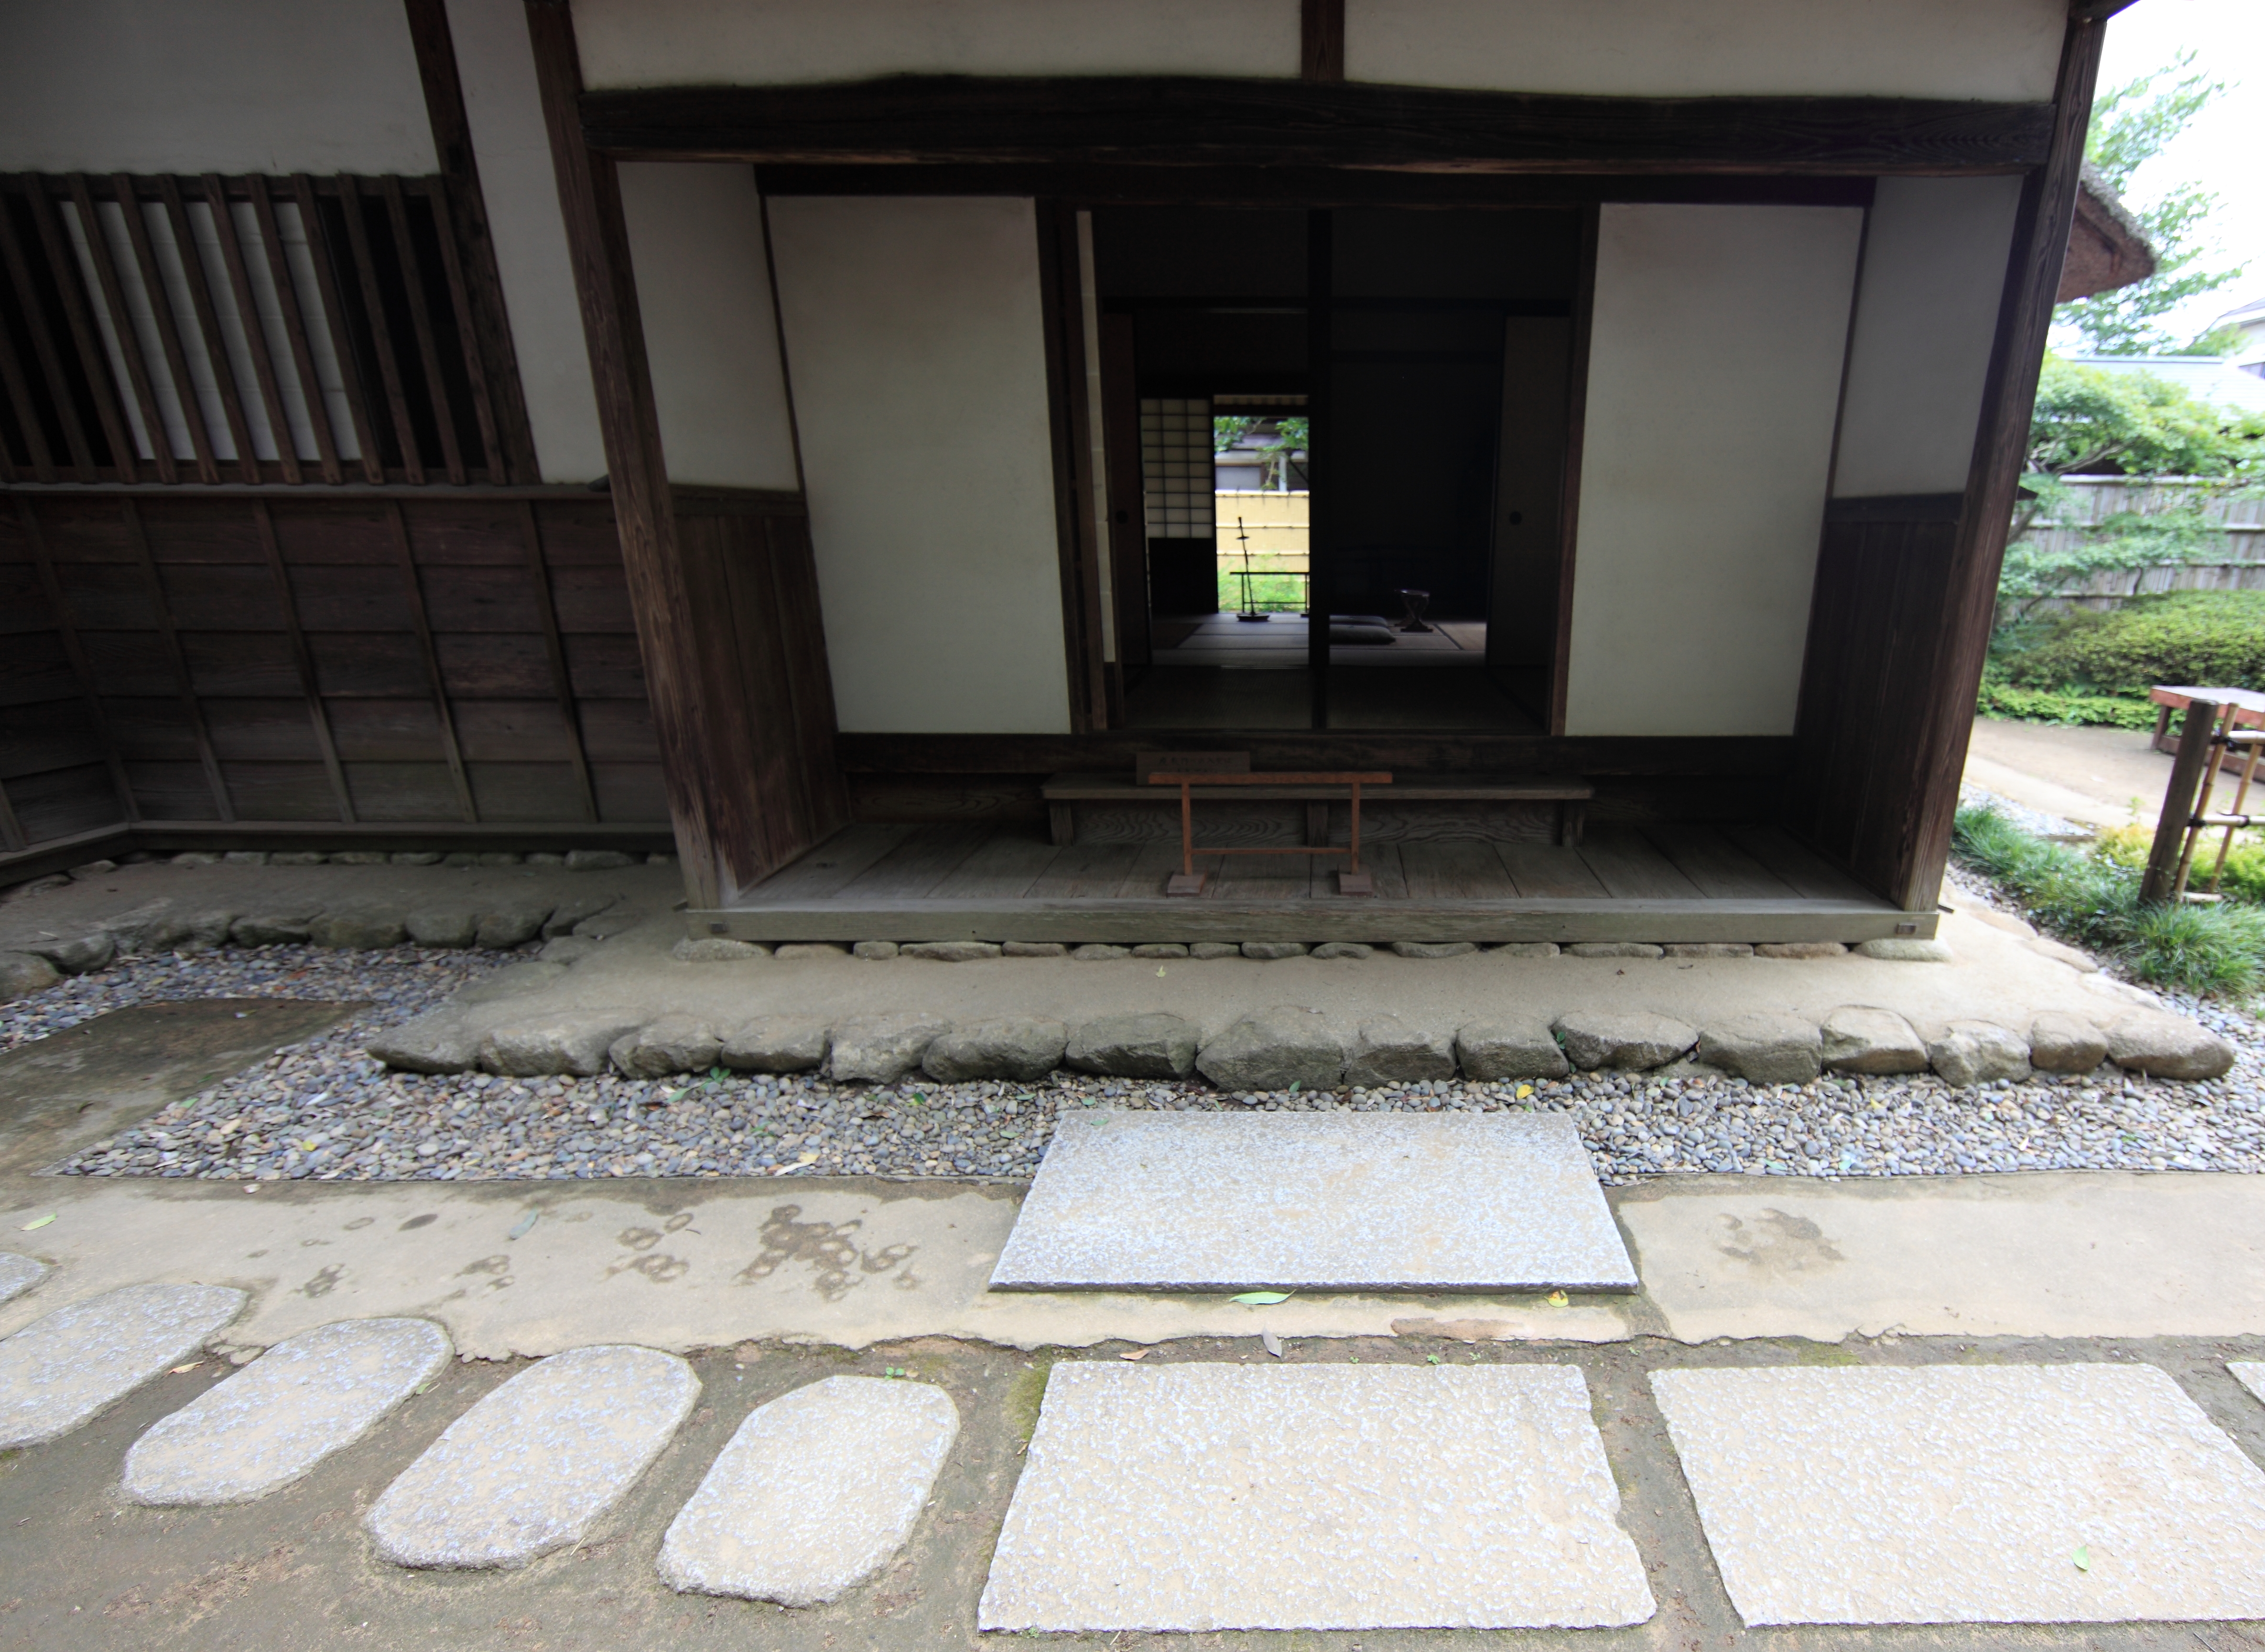
house, floor, home, high, cottage, backyard, property, exterior, design, japanese, 5d, style, sakura, hires, markii, traditional, hi, res, resolution, chiba, samurai, flooring, outdoor structure